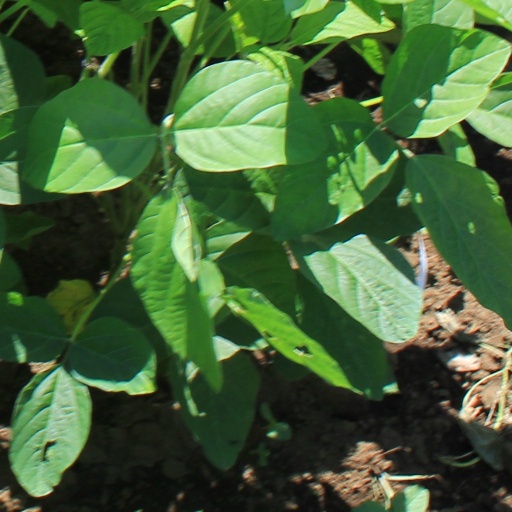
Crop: soybean